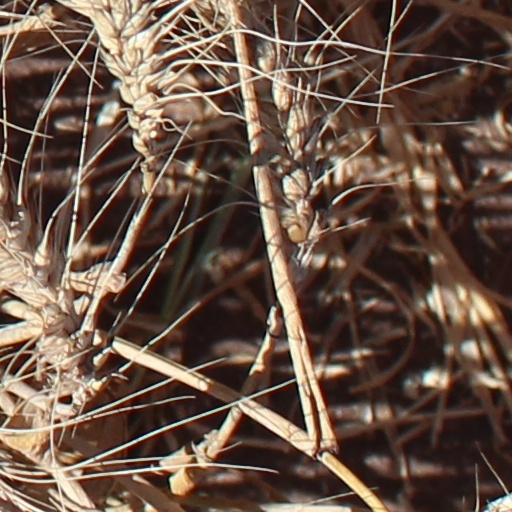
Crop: wheat